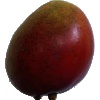
Label: Mango Red 1